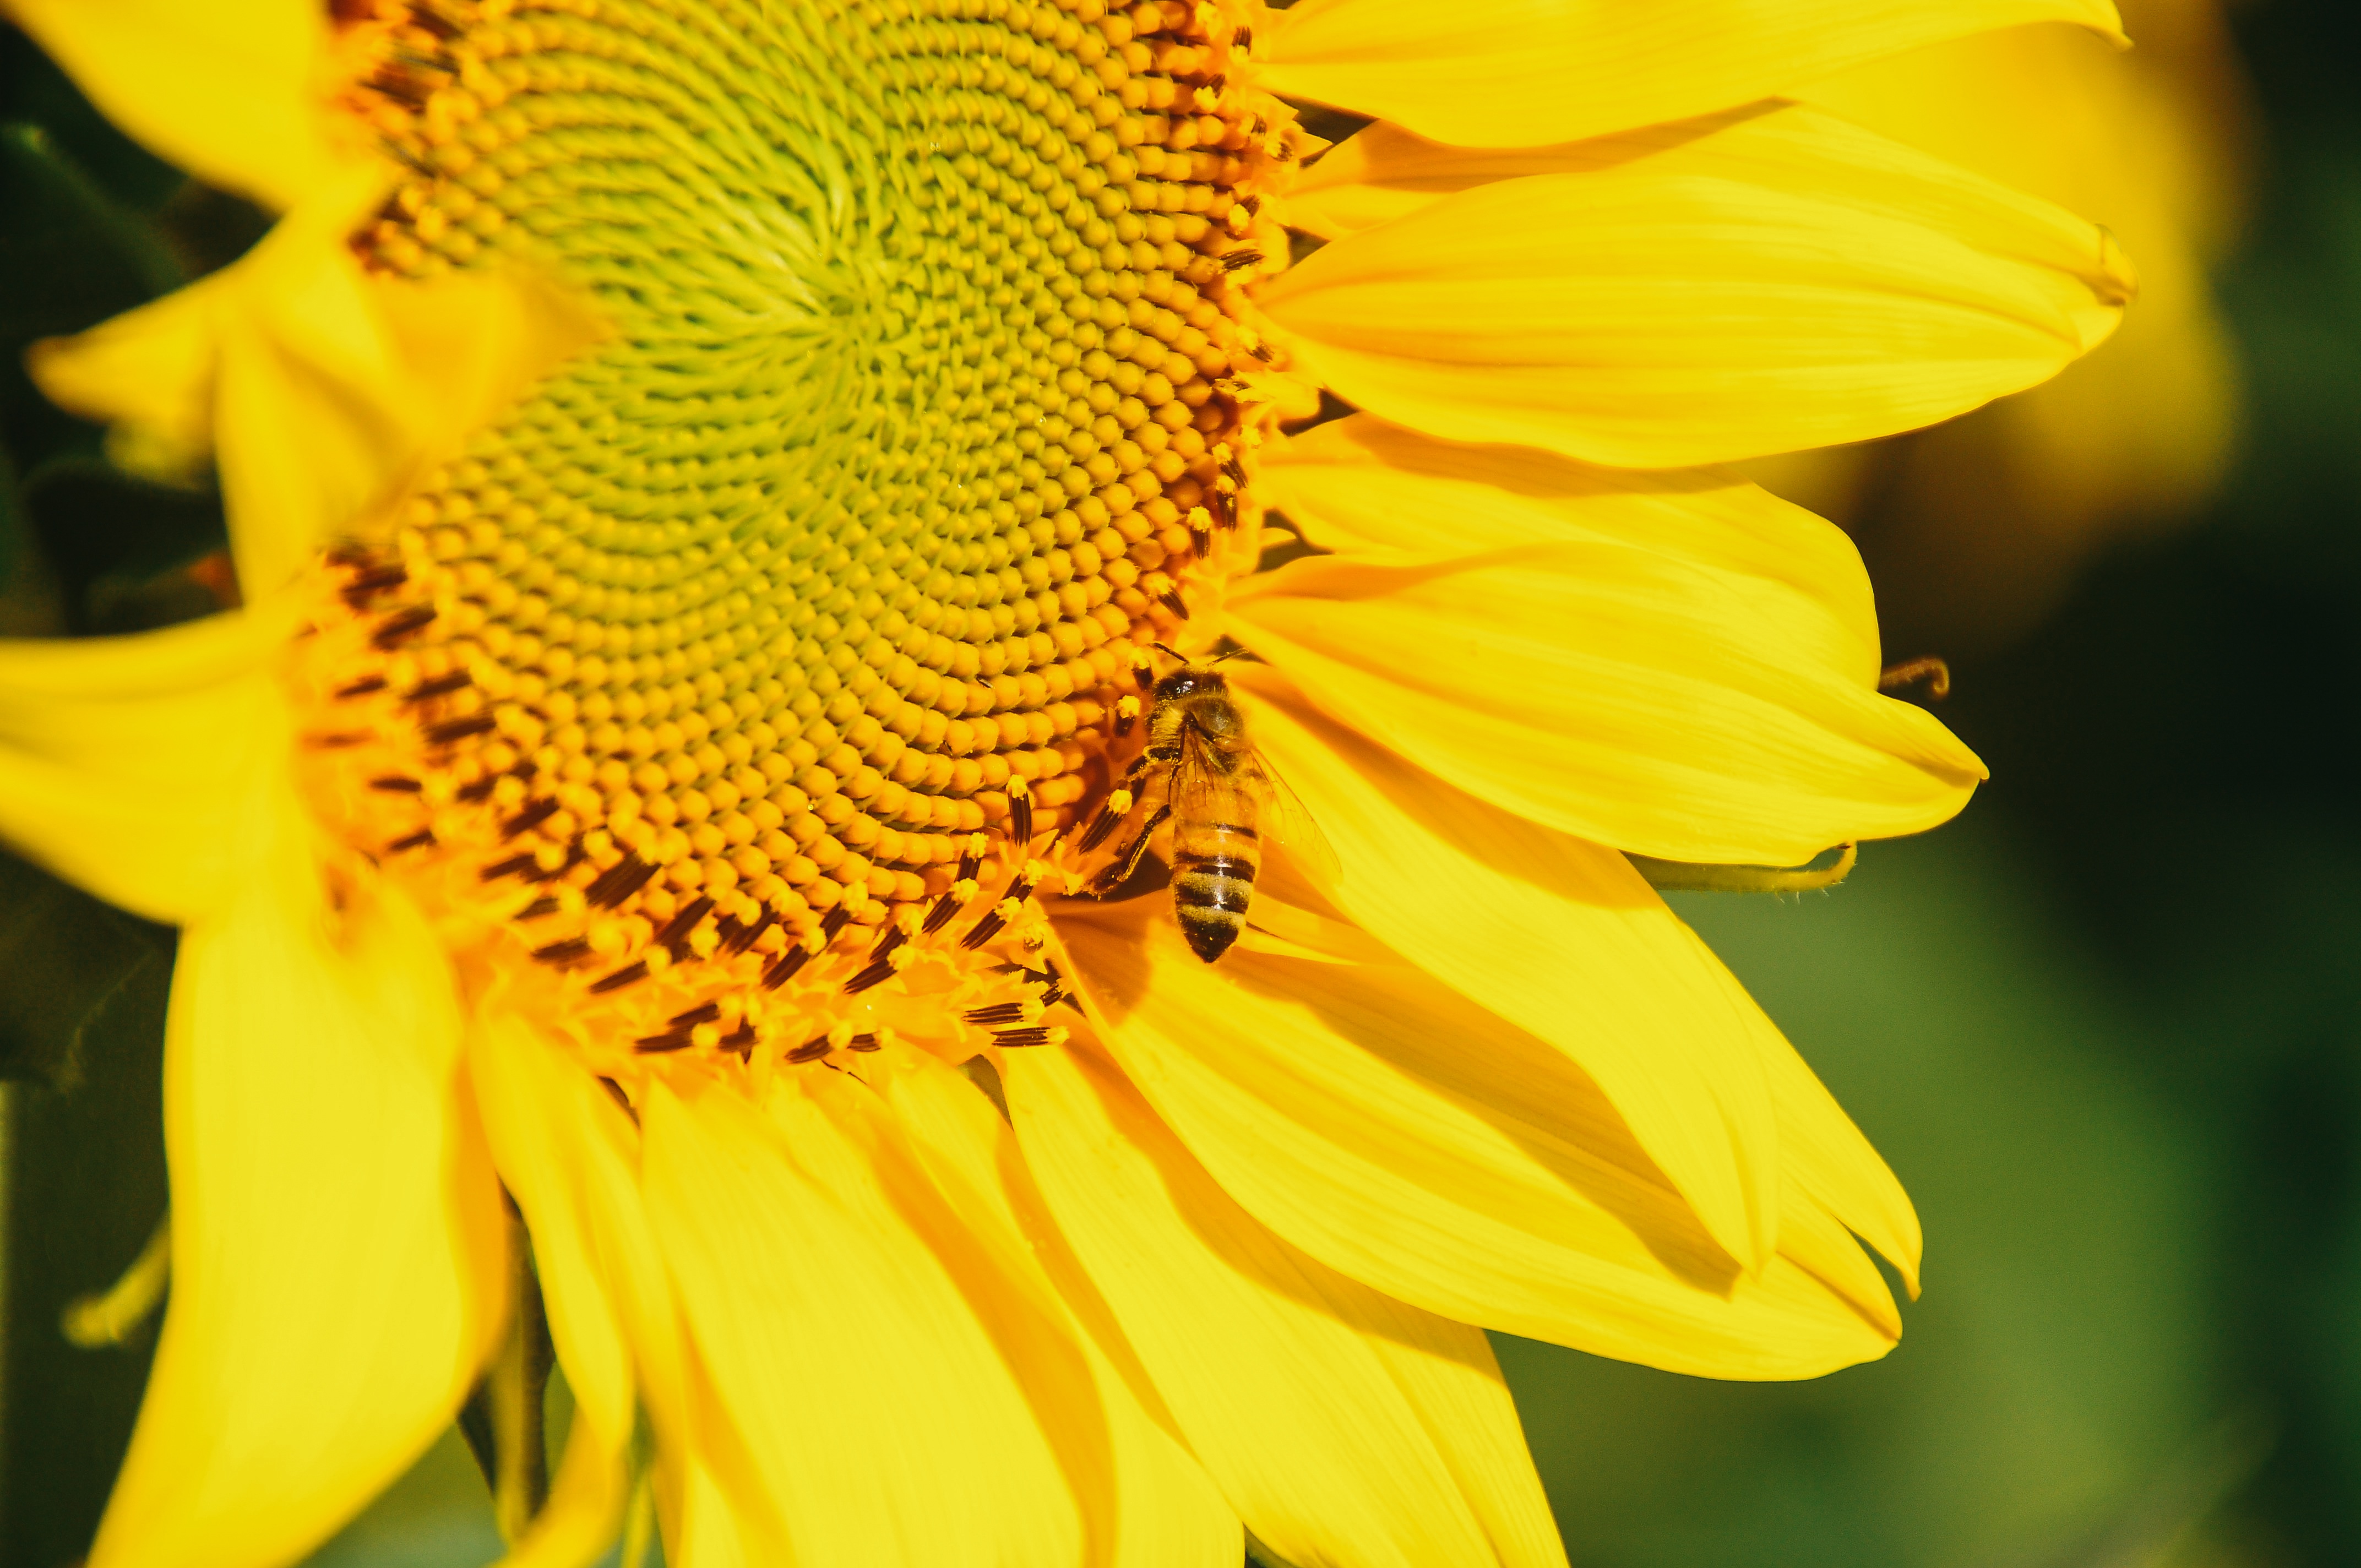
nature, plant, field, photography, flower, petal, pollen, botany, yellow, flora, sunflower, wildflower, close up, macro photography, flowering plant, daisy family, sunflower seed, plant stem, land plant